Ontario Highway 69

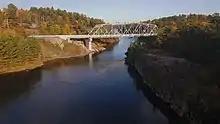
The former Highway69 bridge over the French River in 2016. Since 2021, the highway crosses the river on replacement twin structures. The bridge remains in service and now carries a local road.

Highway69 has undergone several major changes during its existence, so much so that the first section designated has not been a King's Highway for 60years and lay approximately from the current highway. In other places, a minor two-lane gravel highway has gradually been upgraded to a four-lane freeway. On August5, 1936, the DHO assumed the Rama Road, connecting Highway 12 at Atherley with Highway 11 at Washago.